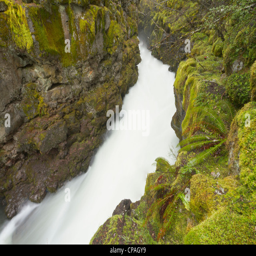
river flows through a gorge